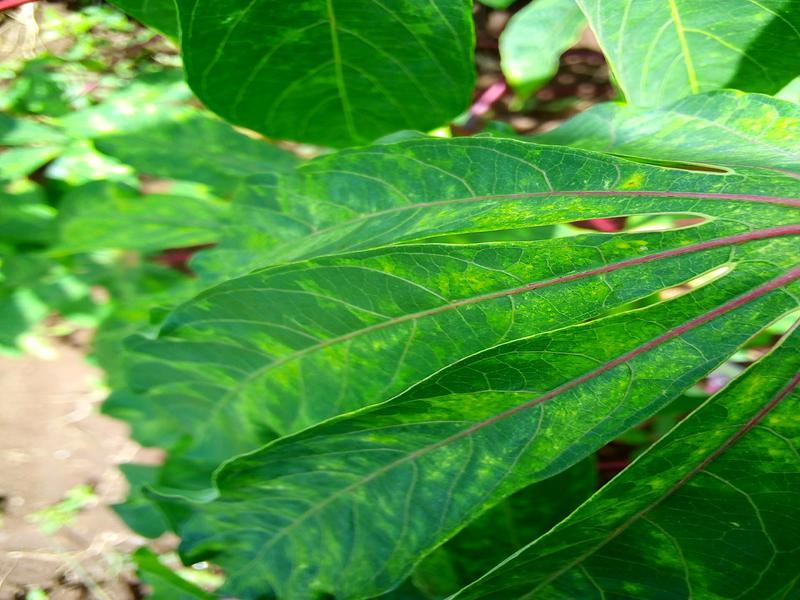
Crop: cassava
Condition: mosaic_disease